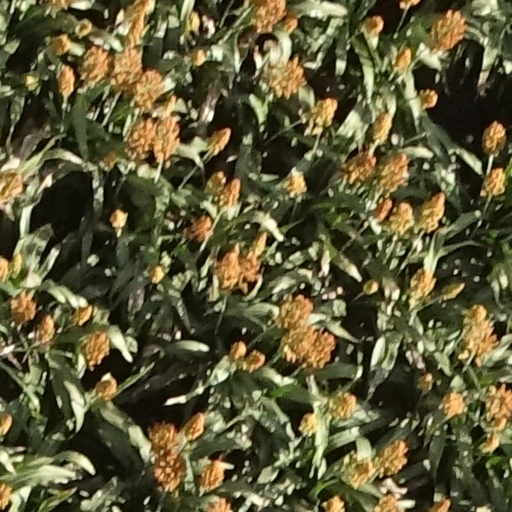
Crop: sorghum